Tapton House

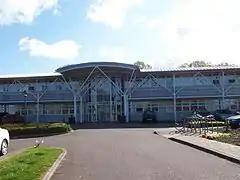
Tapton Park Innovation Centre

The centre developed out of a partnership between Chesterfield Borough Council, North Derbyshire Chamber of Commerce and North Derbyshire Training and Enterprise Council. As well as funding from the partners the scheme was supported by the Single Regeneration Budget and European Union.